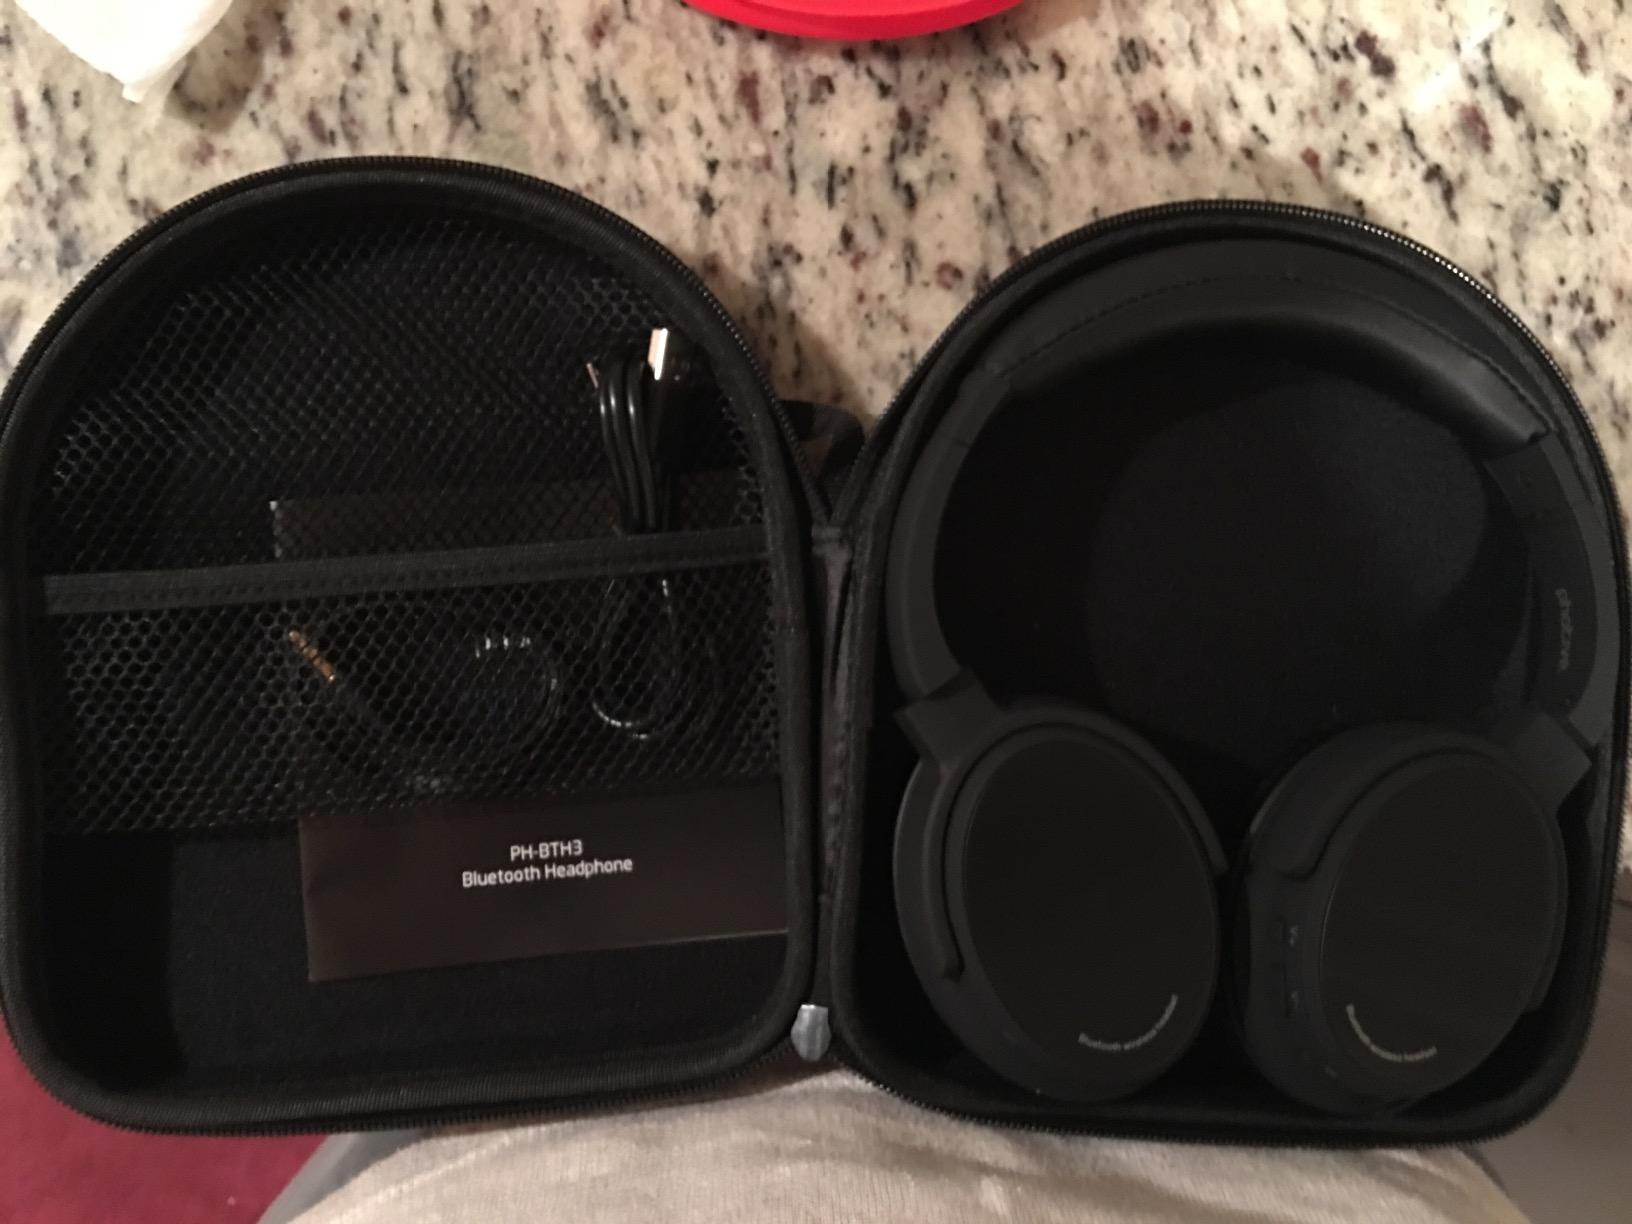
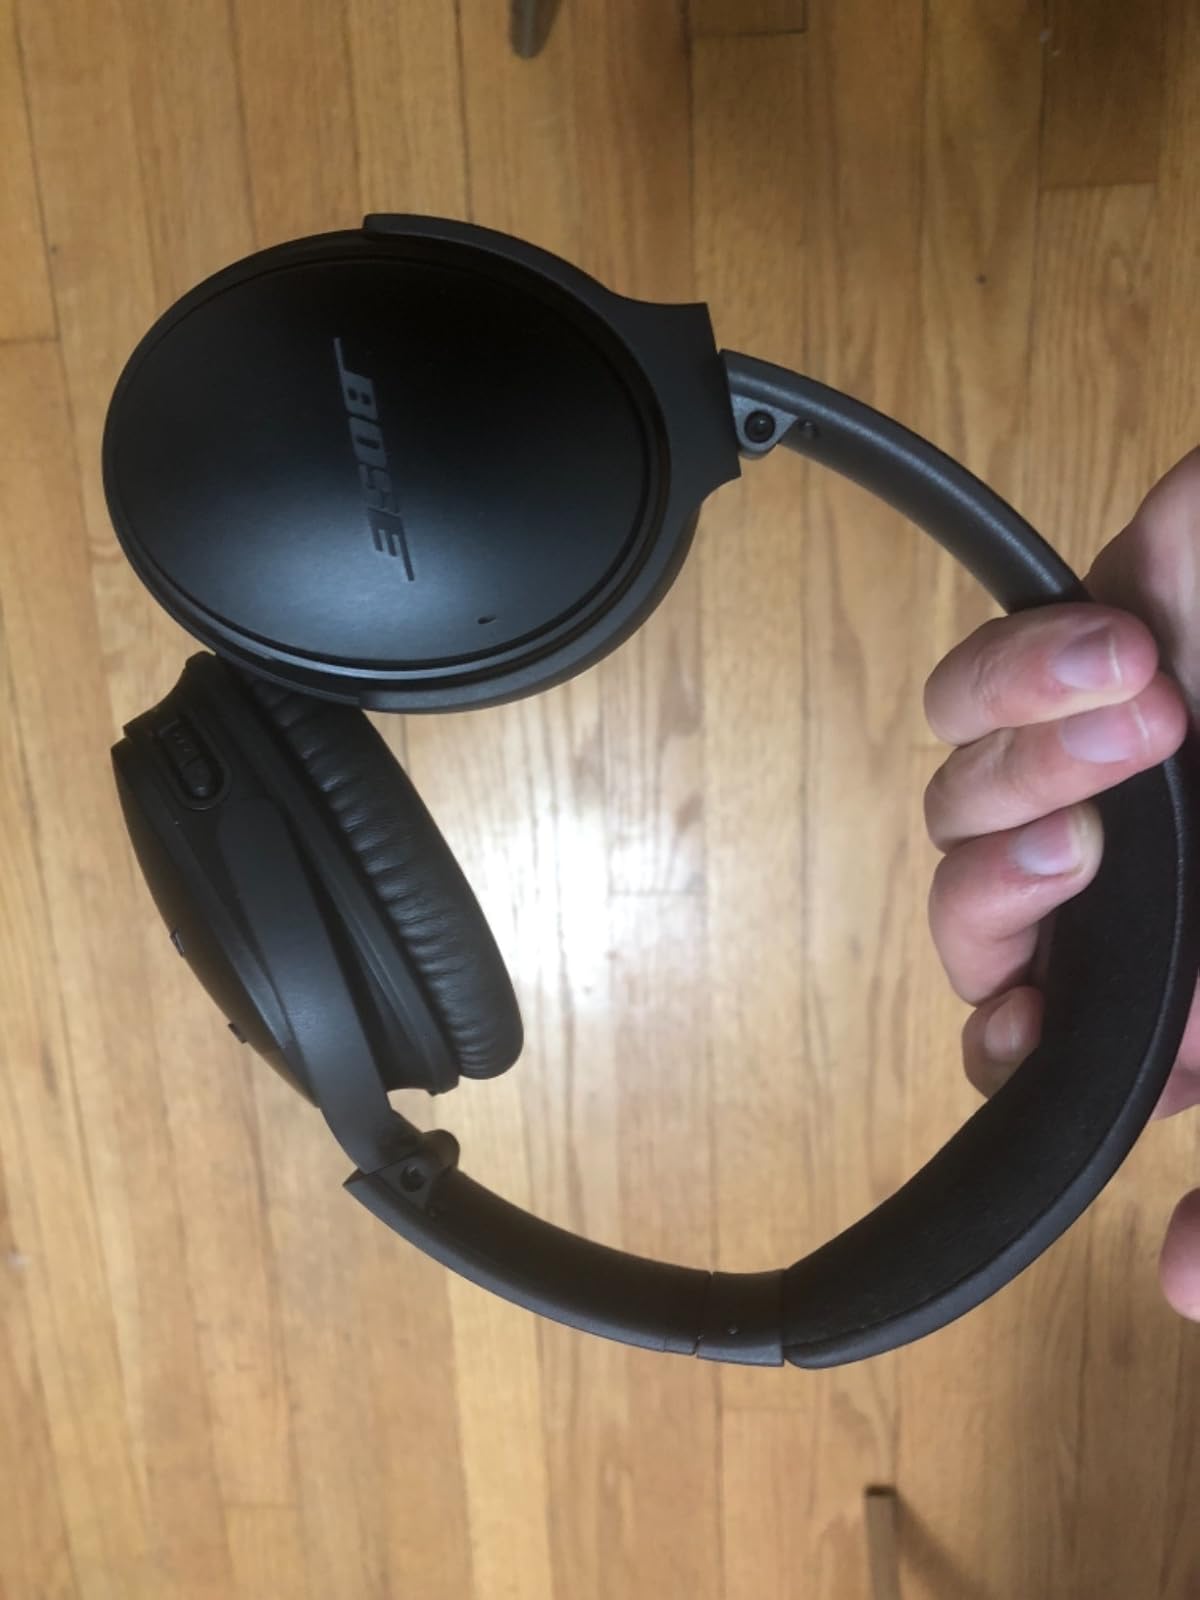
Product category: headphones
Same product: no